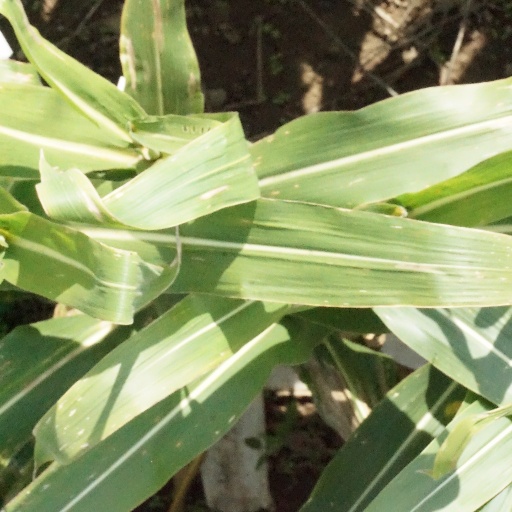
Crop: maize; corn